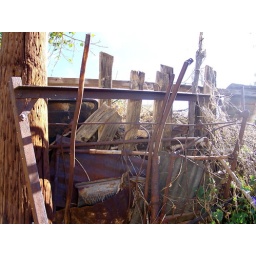
lots of old rusty bed frames in bisbee, used for lots of creative things. somehow i need to photograph them all...